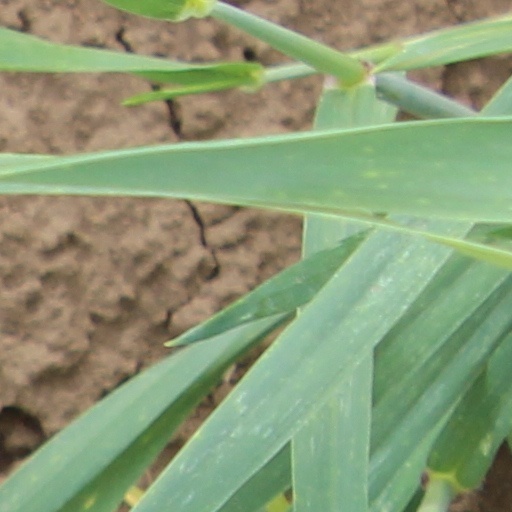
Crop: wheat